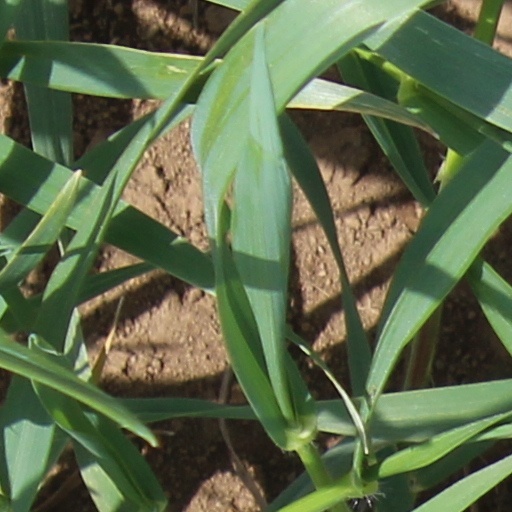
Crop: wheat